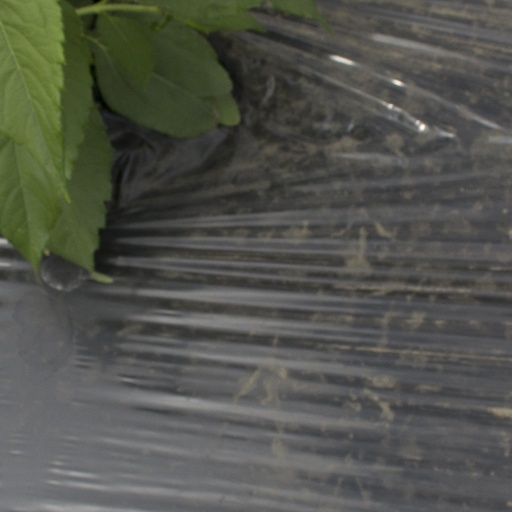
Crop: Jerusalem artichoke